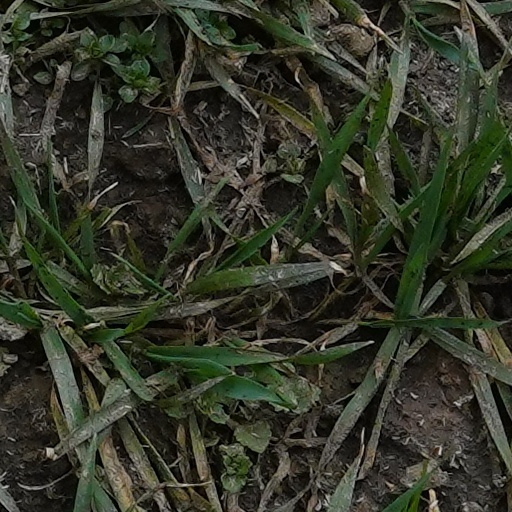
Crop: wheat